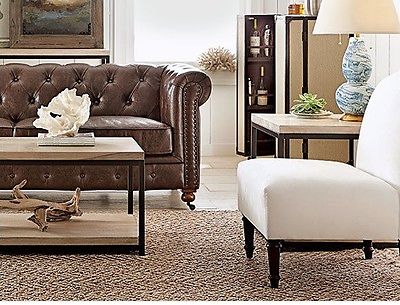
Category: sofa